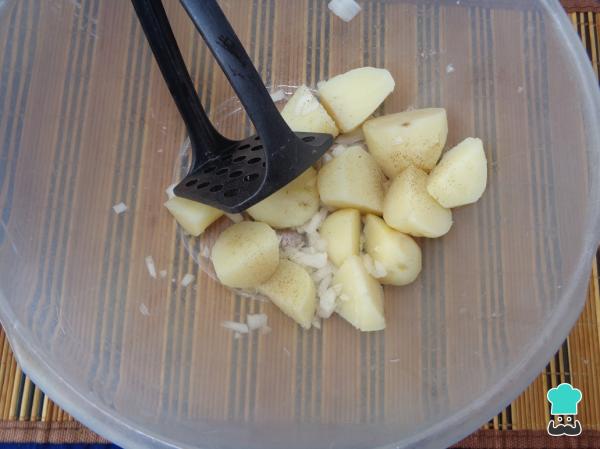
Una vez lista la papa la colocamos en un tazón profundo y con ayuda de una triturador, aplastamos la papa hasta formar un puré, añadimos lo que resta de la cebolla finamente picada, una pizca de sal, una pizca de pimienta y listo.